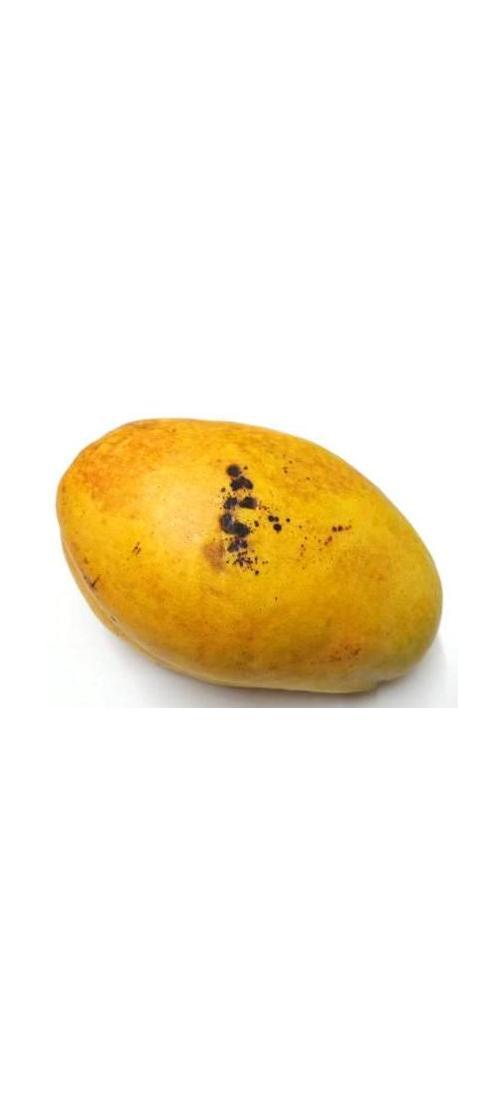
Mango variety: Bari-11